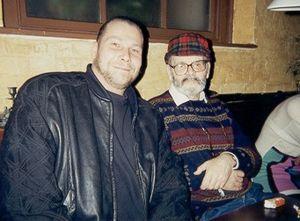
Lucio Fulci [ˈlut͡ʃo ˈfult͡ʃi], né le 17 juin 1927 à Rome et mort le 13 mars 1996 dans la même ville, est un réalisateur, scénariste et acteur italien.
Andreas Schnaas est un acteur, réalisateur et scénariste allemand, né le 1ᵉʳ avril 1968 à Hambourg.